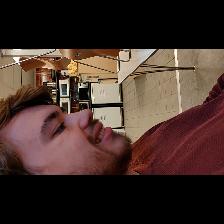
Label: Human